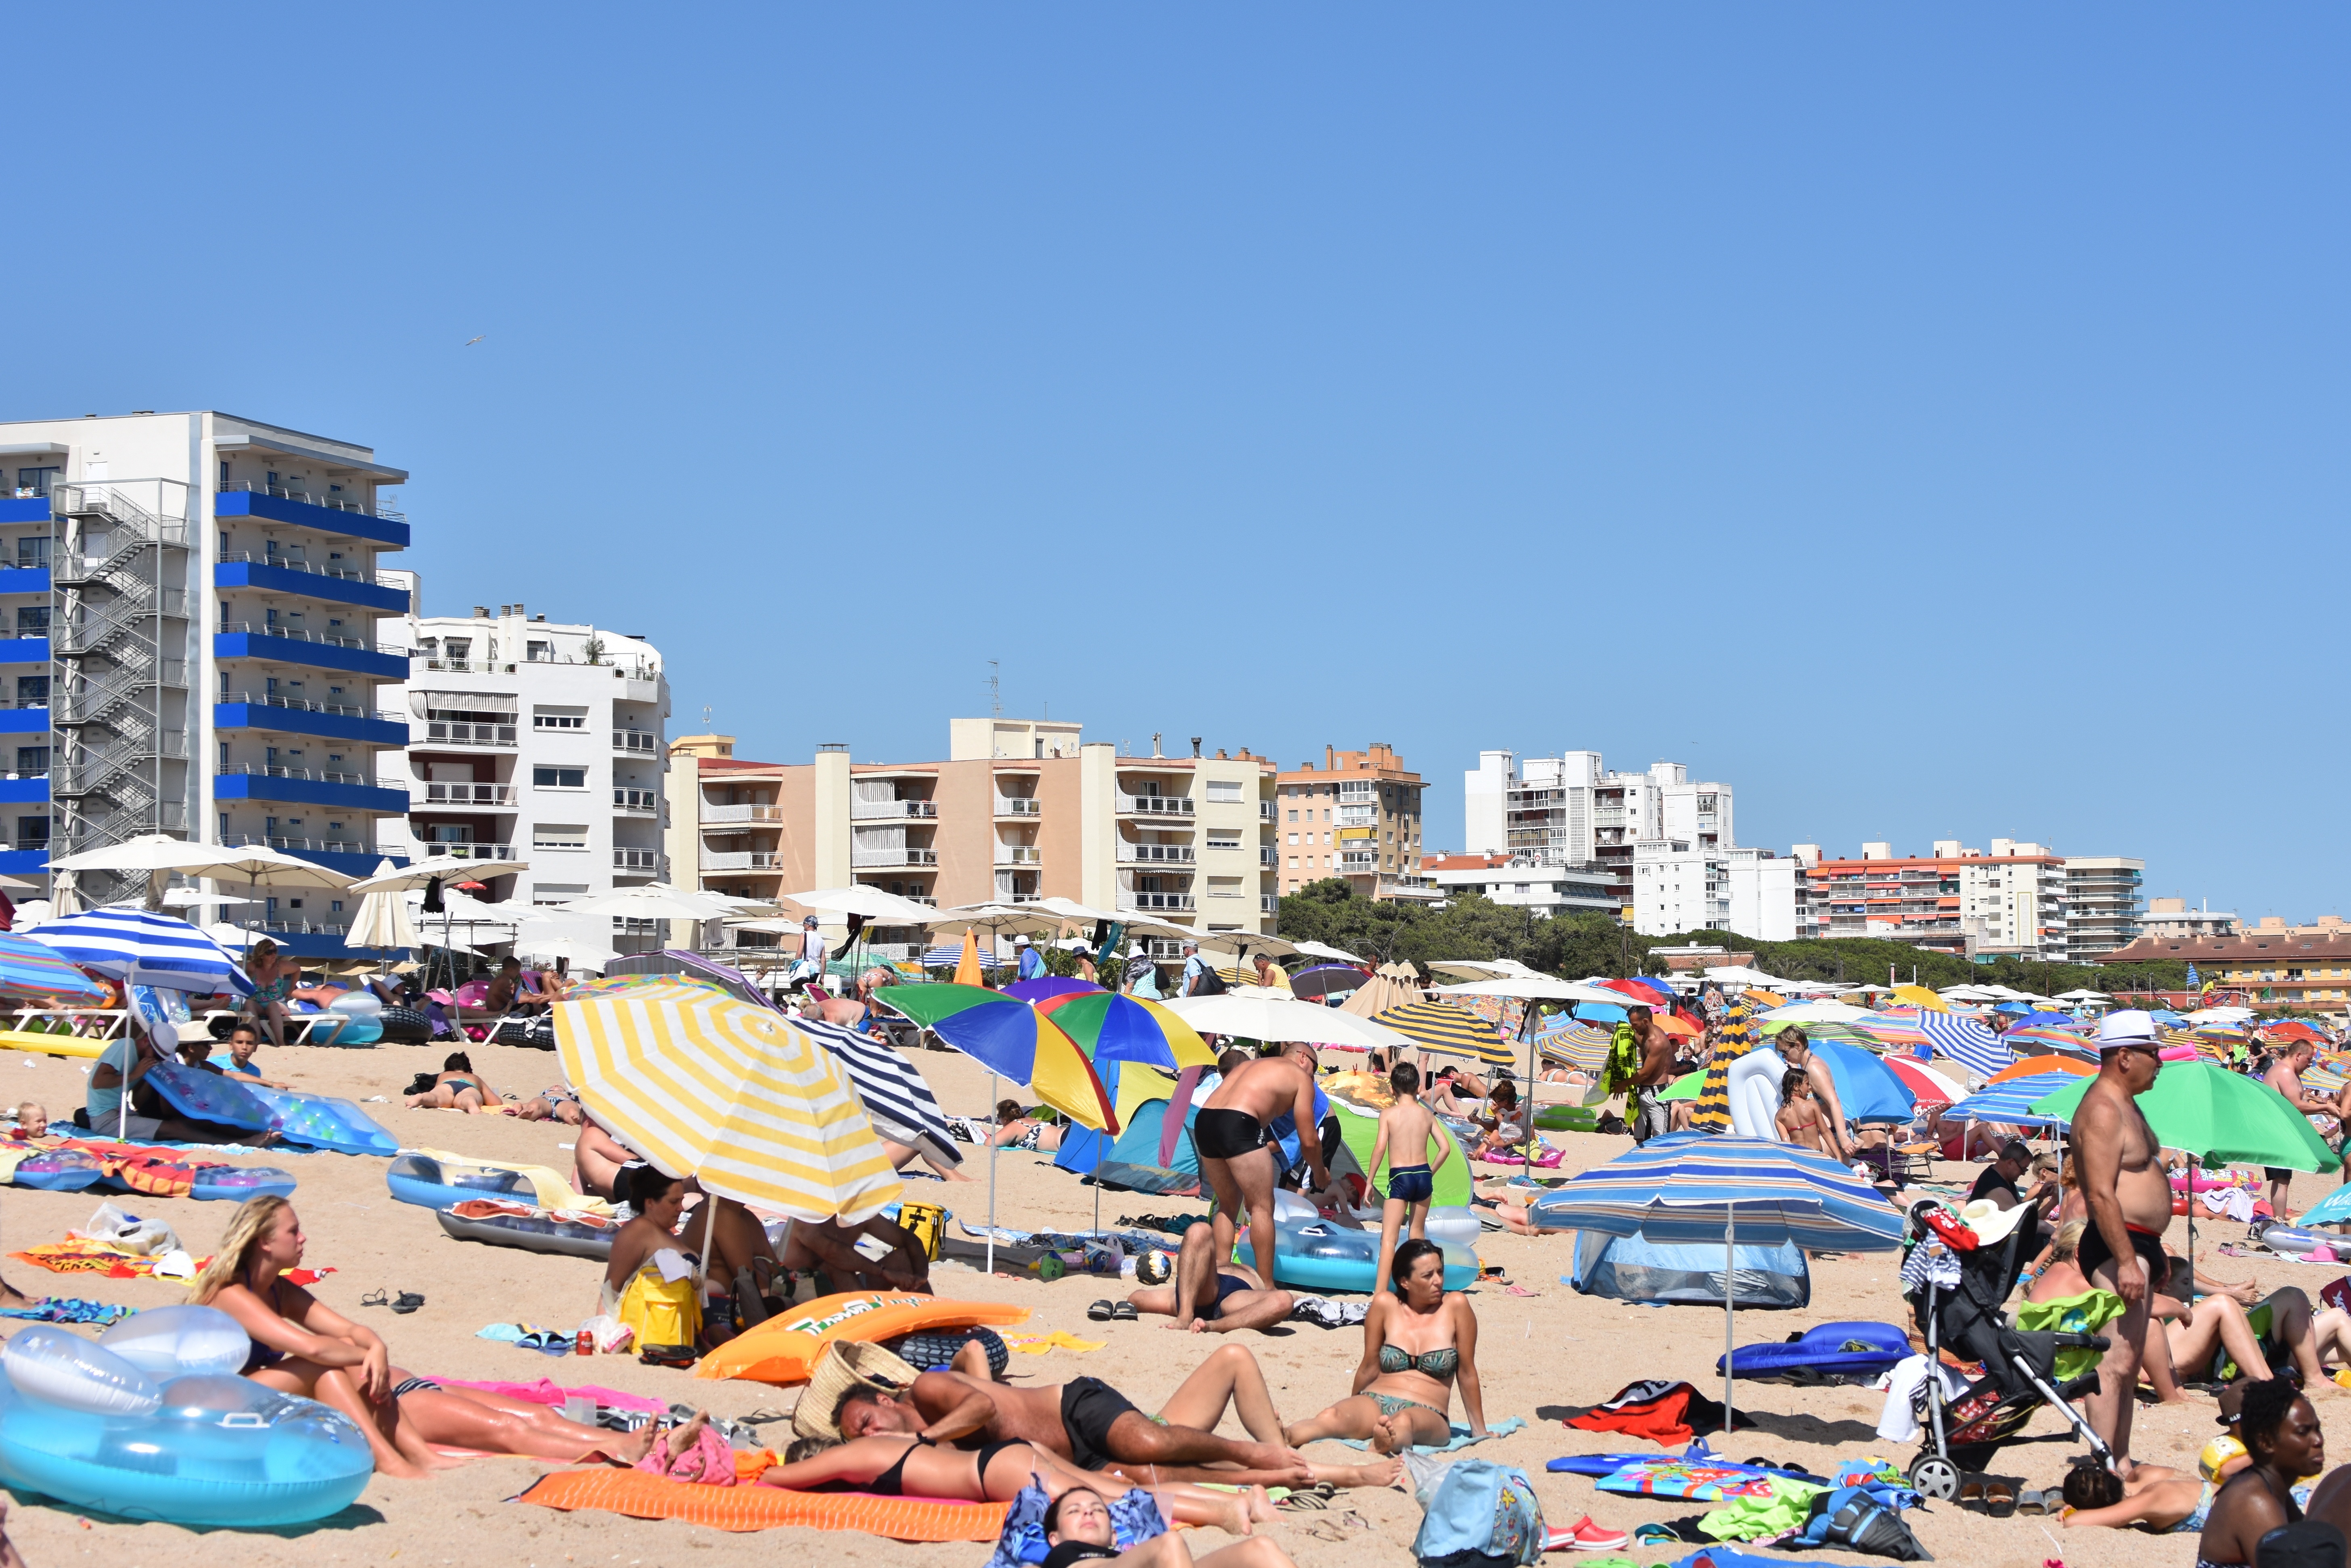
beach, people, boardwalk, city, walkway, vacation, tourism, leisure, blue sky, buildings, resort, water park, costa brava, santa susanna, human settlement